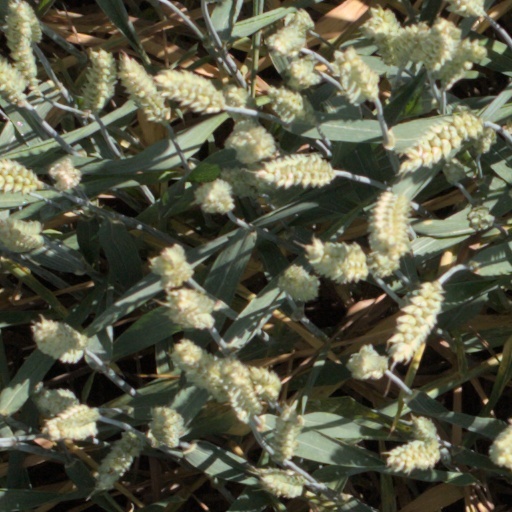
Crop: wheat